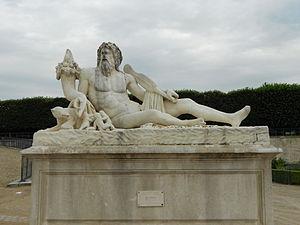
Statue représentant le fleuve Tibre, au Jardin des Tuileries à Paris. Ελληνικά: Αναπαράσταση του ποταμού Τίβερη, στον Κήπο του Κεραμεικού, στο Παρίσι της Γαλλίας.